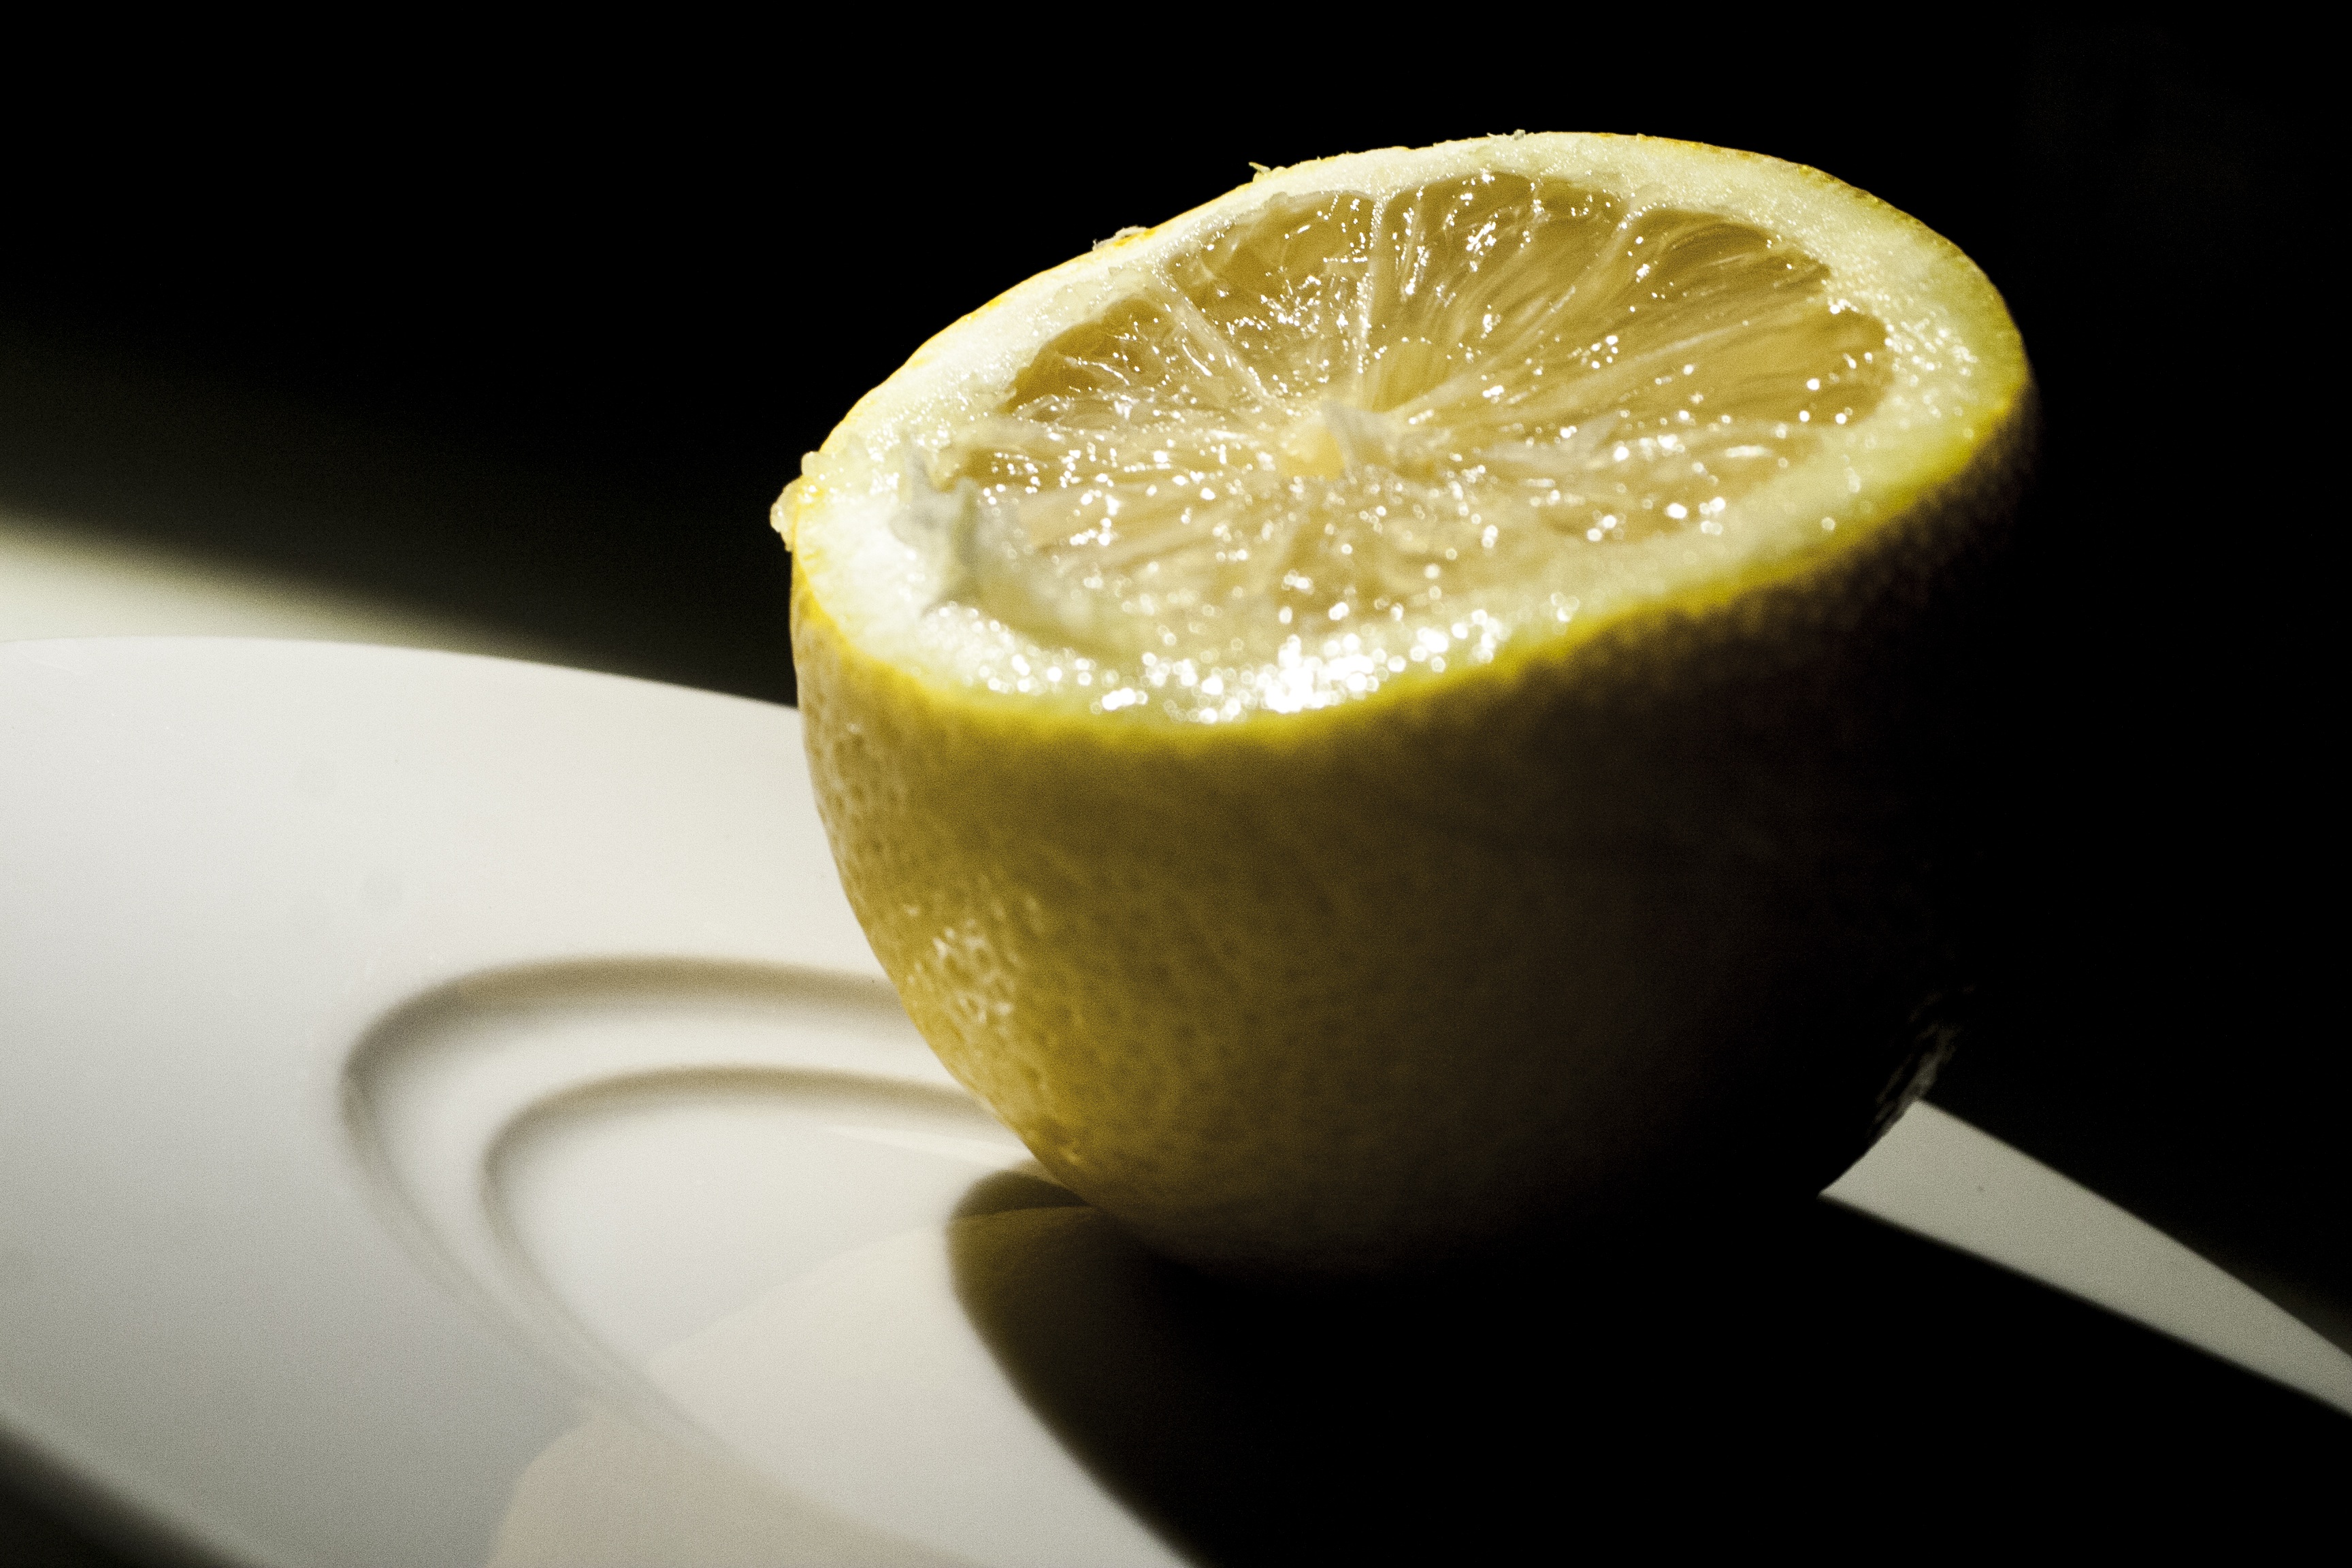
nature, plant, fruit, food, produce, drink, yellow, closeup, eat, lemon, cocktail, lime, juice, tropical fruit, liqueur, vitamins, citrus, sour, half, the freshness, a healthy diet, flowering plant, the richness of, southern fruits, sectioned, butterfly goes, land plant, tropico